Bhooter Bhabishyat

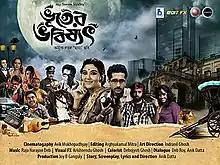
Theatrical release poster

Bhooter Bhabishyat (ভূতের ভবিষ্যৎ ) is a 2012 Indian Bengali ghost comedy film directed by Anik Dutta. The film became one of the biggest hits of 2012 among the Bengali films. It is a film with a supernatural element. It is the directorial debut of Anik Dutta. It was well received by various critics for its direction, and storyline.